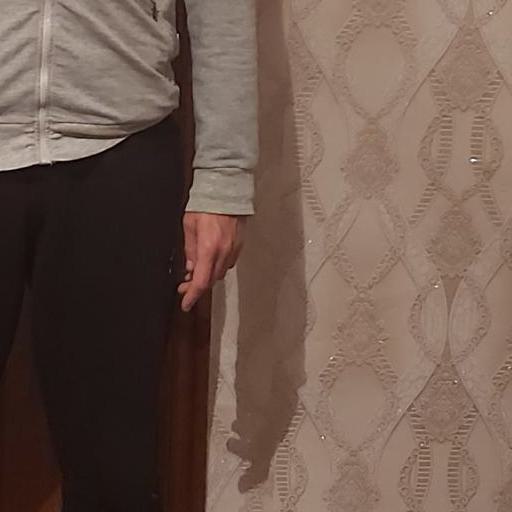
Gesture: no_gesture